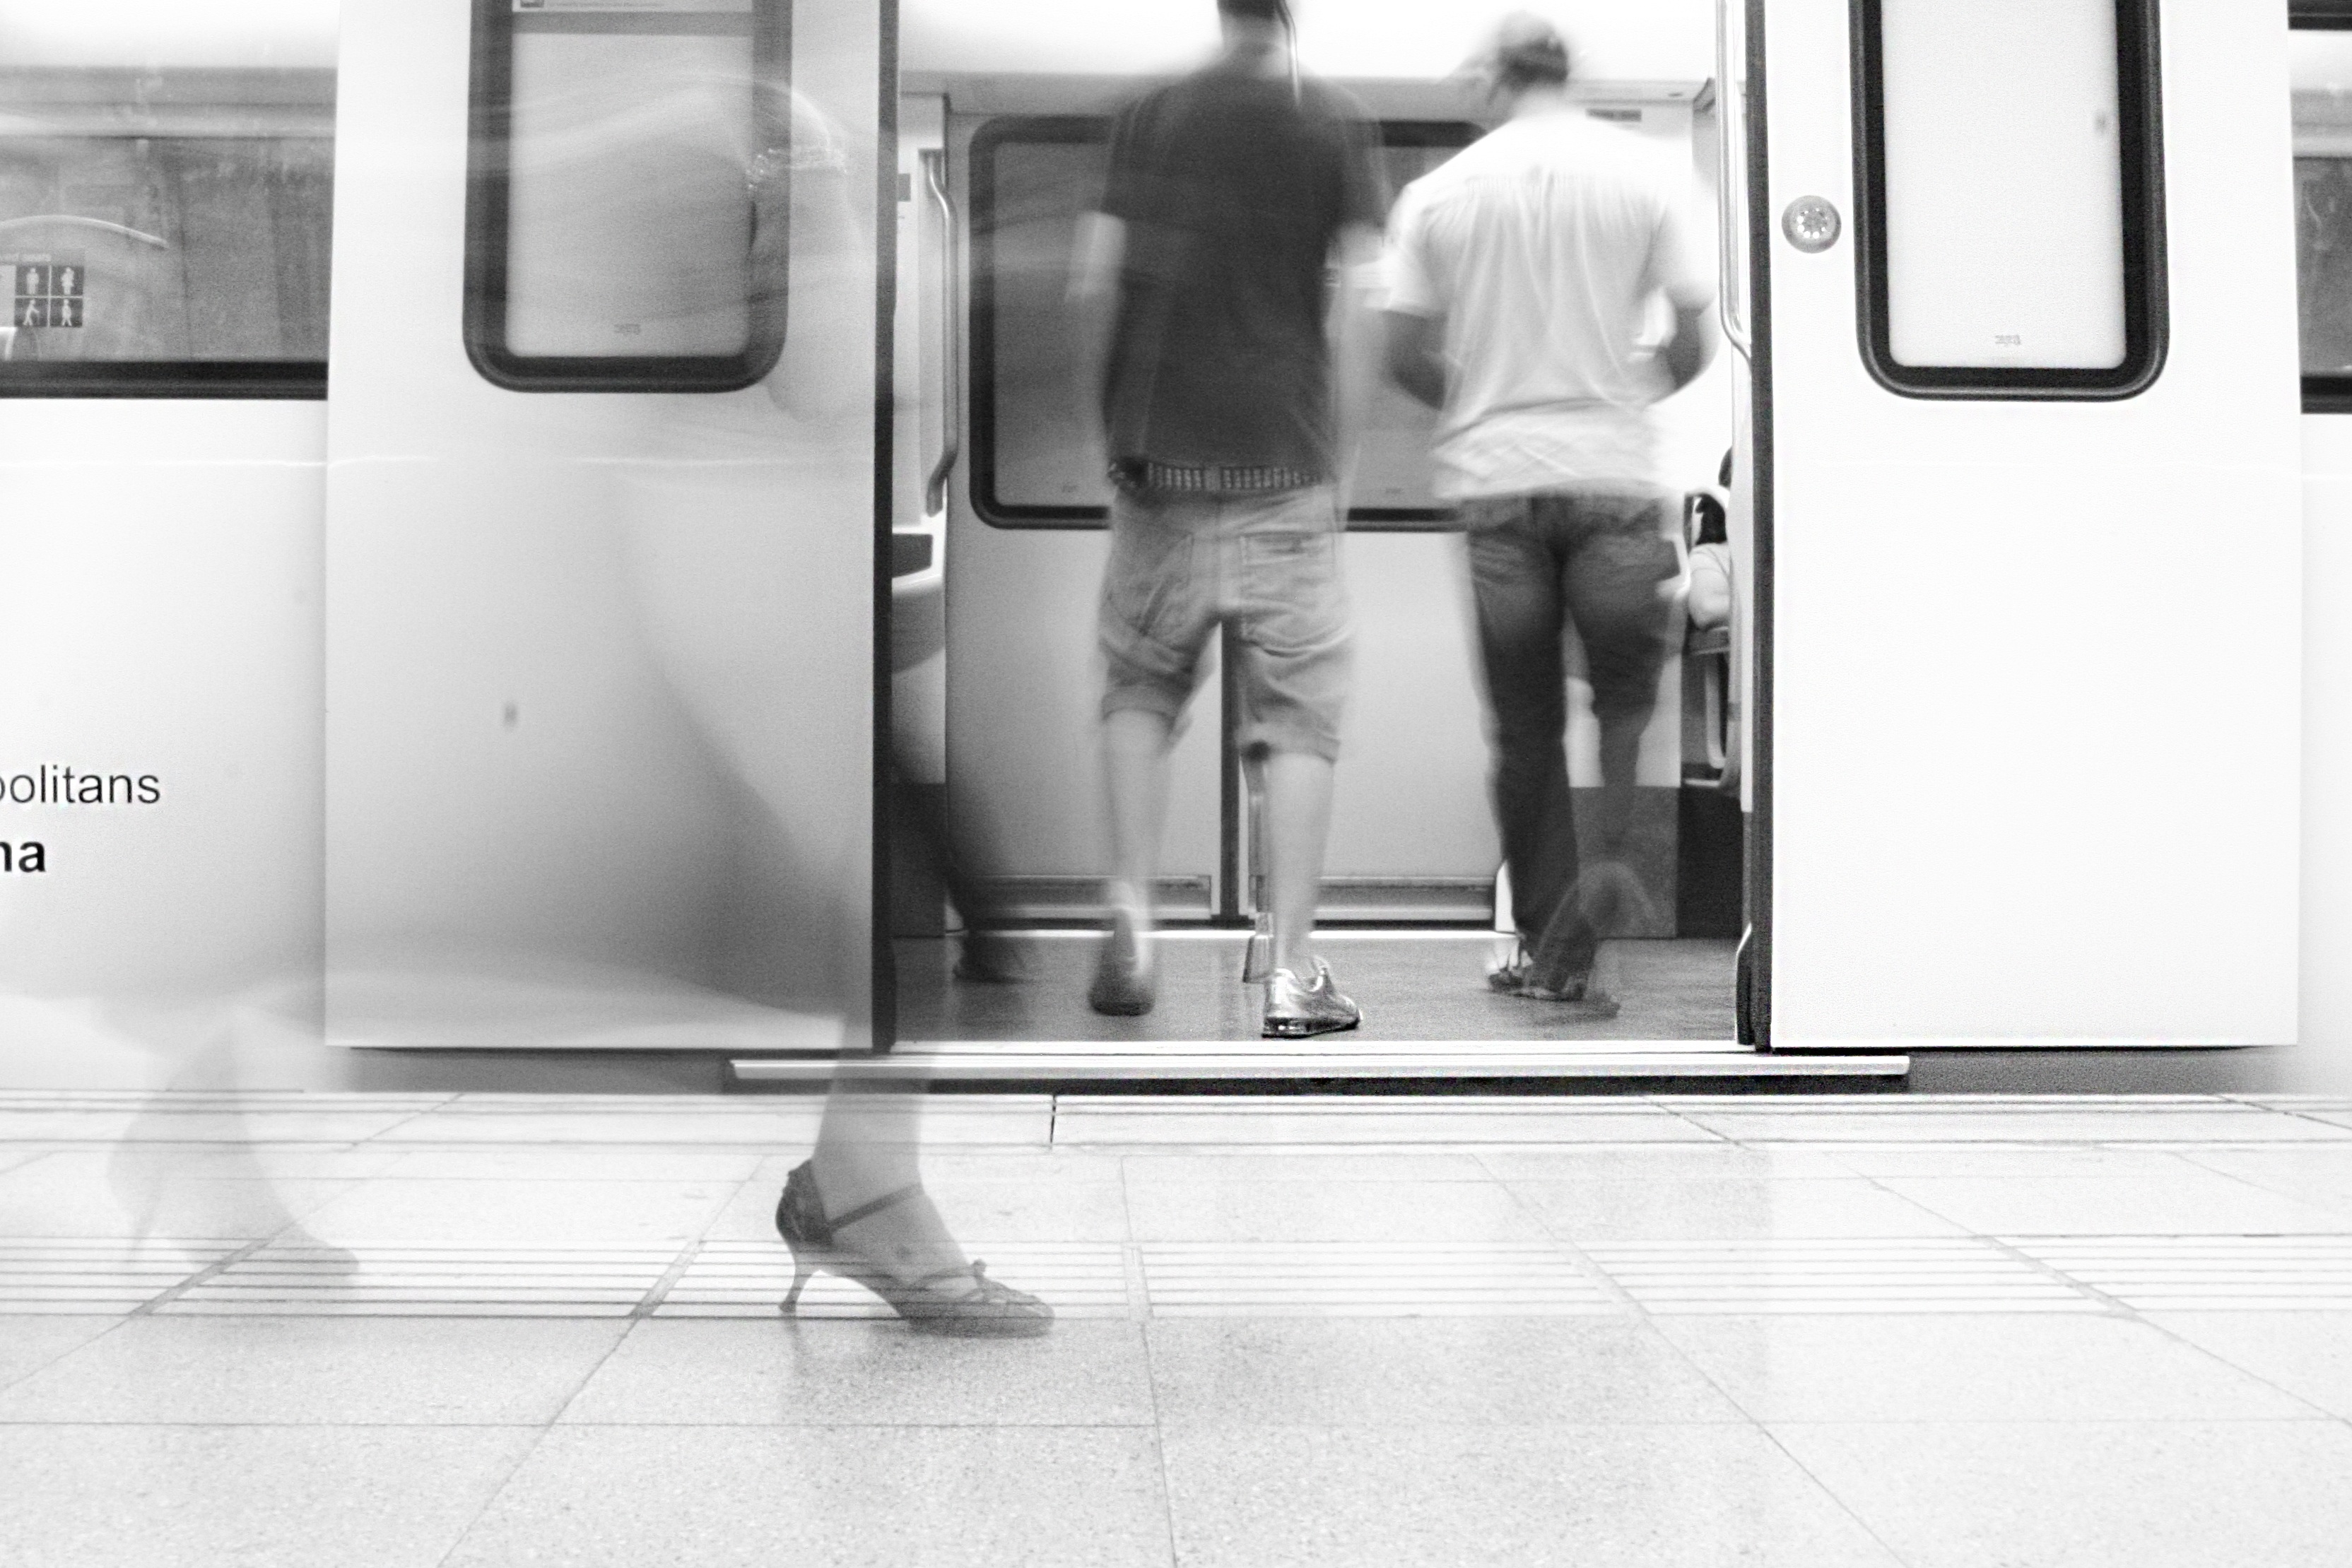
black and white, track, railway, railroad, white, traffic, photography, rail, city, urban, train, travel, subway, metro, underground, motion, transit, transportation, transport, journey, station, platform, business, black, monochrome, speed, movement, door, modern, departure, locomotive, public, photograph, carriage, hurry, electric, fast, passenger, commuter, monochrome photography